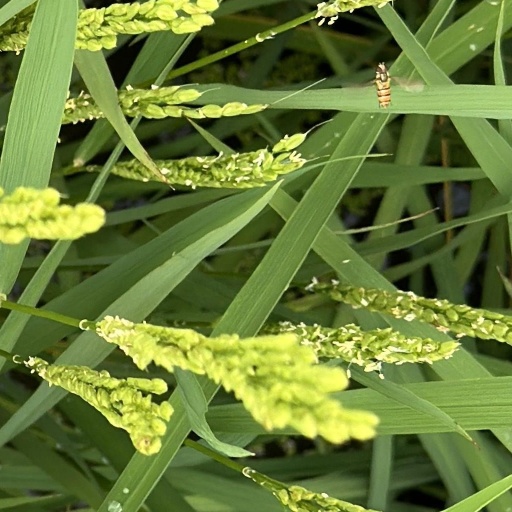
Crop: rice